Australian Football League

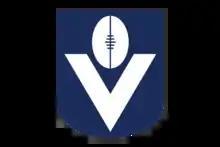
VFL Logo used from 1973 to 1989

In 1980 and 1981, the first years after the NFL Night Series ended, the VFL night competition was at its largest, with all VFL, WAFL and SANFL clubs plus the four minor states' teams (selected under residential qualification rather than state of origin qualification) competing for a total of 34 teams. In 1982, the size of the competition was reduced and, thereafter, only the top two or three teams from the SANFL and WAFL, as well as the winner of the minor states' annual carnival were invited.